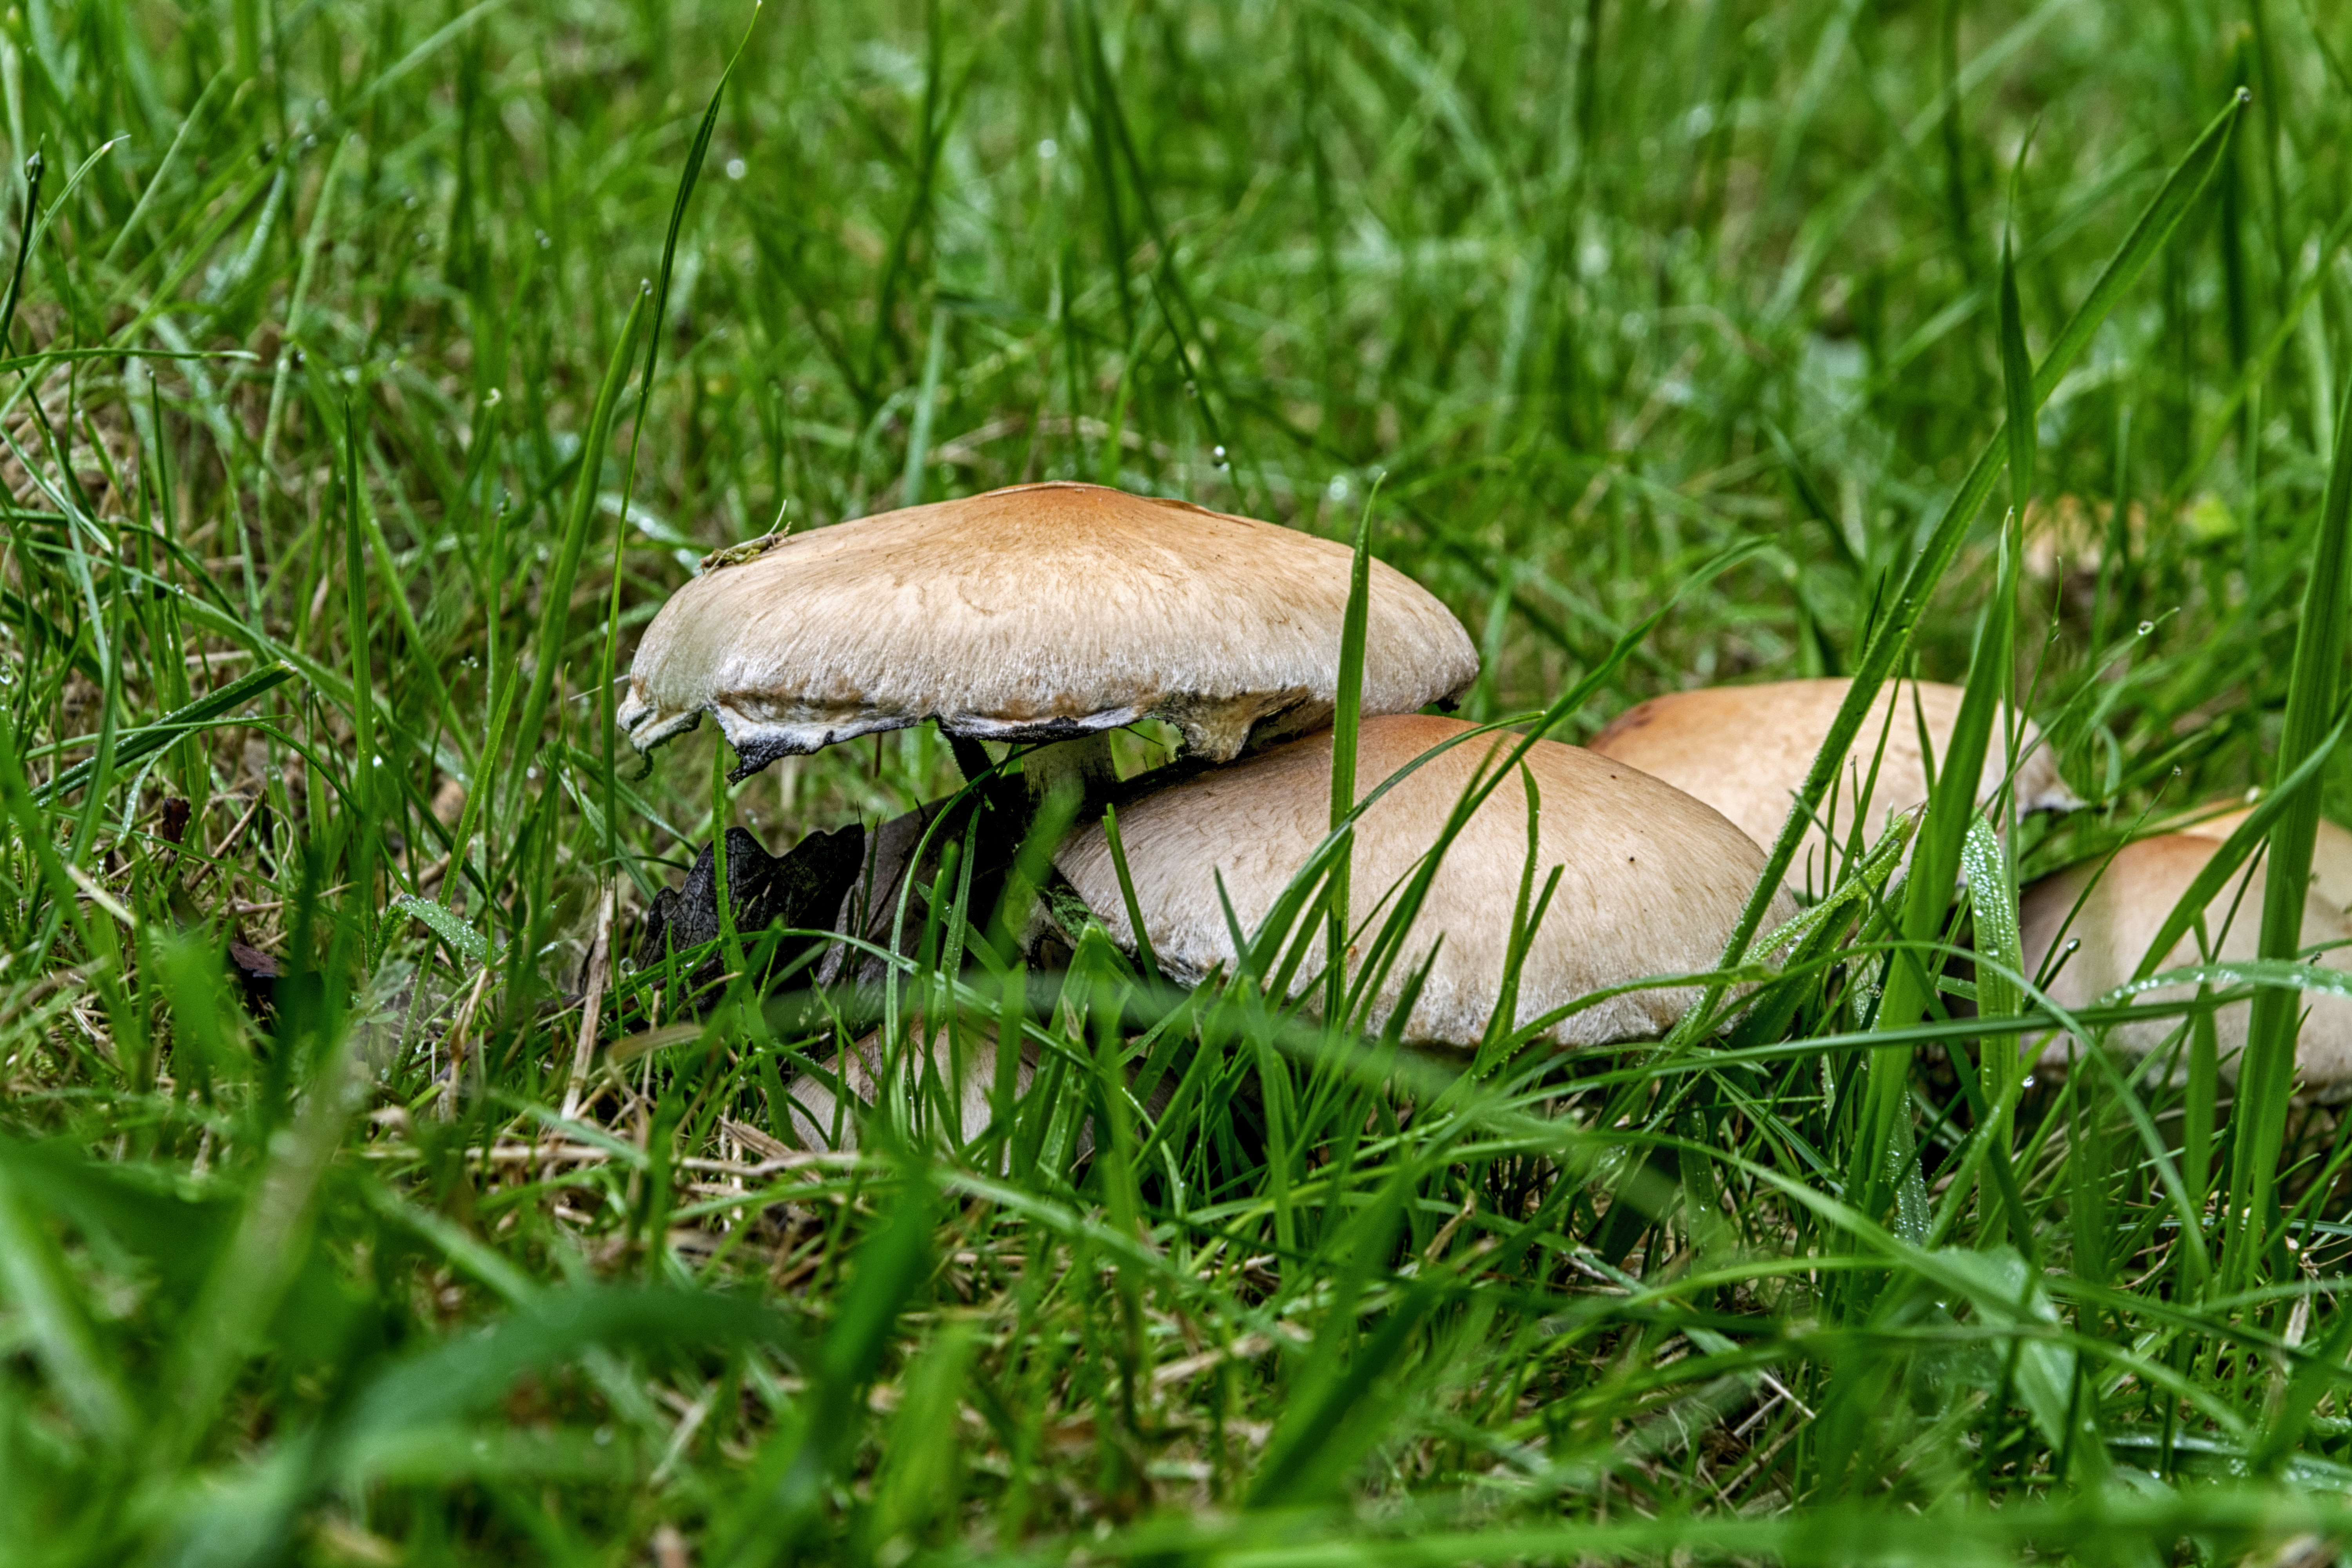
nature, forest, grass, outdoor, lawn, meadow, wildlife, green, autumn, soil, botany, mushroom, nikon, funghi, flora, fauna, fungus, nederland, netherlands, grassland, outdoorphotography, woodland, habitat, bolete, paulvandevelde, pdvandevelde, padagudaloma, natuurfotografie, naturephotographer, dordrecht, nederlandinfotos, merwelanden, macro photography, natural environment, grass family, agaricaceae, penny bun